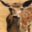
Label: deer